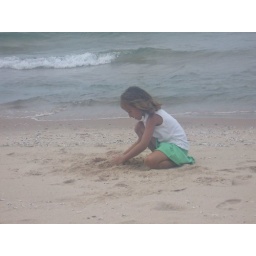
Holly enjoys playing in the sand at Lake Michigan. The beach was outside the back of Alan and Blythe's cottage.